OLCO Petroleum Group

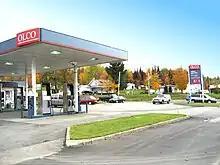
Olco station in Stoneham, Quebec

OLCO Petroleum Group, Inc. is a marketer and distributor of refined oil products in Canada. It operates gas station franchises in the provinces of Ontario and Quebec. It was founded in 1986, and has its headquarters in Montreal-Est, Quebec. The chain had 319 franchised stations: 182 in Quebec, and 137 in Ontario.